Uncharted Channels

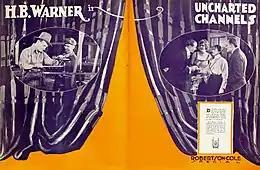
Advertisement

Uncharted Channels is a 1920 American silent drama film directed by Henry King and starring H. B. Warner, Kathryn Adams and Sam De Grasse.